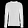
Label: Pullover